McGehee–Stringfellow House

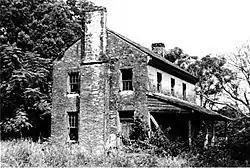
The house in September 1979

The McGehee–Stringfellow House, also known as Oak Grove, was a historic plantation house near Greensboro, Alabama, United States. It was added to the National Register of Historic Places on September 17, 1980, due to its architectural significance. It was accidentally destroyed in the 1980s during an attempt to move it to another location.